Zalman Baruch Melamed

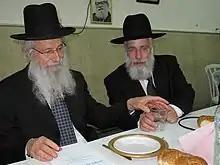
Rabbi Melamed (left) with Rabbi Yaakov Shapira at Mercaz HaRav yeshiva

He studied at Mercaz HaRav yeshiva for about a decade, teaching there as well. In 1978, he founded the Beit El yeshiva.